Salute Your Shorts

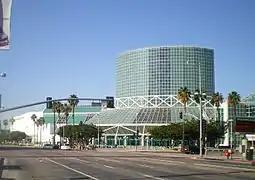
Los Angeles Convention Center

Members of the cast and crew reunited on September 15, 2012, for a Comikaze Expo panel at Los Angeles Convention Center. In attendance were Andrea Sherman (script supervisor), Danny Cooksey, Ed Alton (composer), Erik MacArthur, Kirk Baily, Larry Shapiro (associate producer), Michael Bower, Steve Slavkin, Tim Eyster and Venus DeMilo. Megan Berwick did not attend but sent a video message.